Question: Please indicate a possible affordance area of the fork that can be used for holding
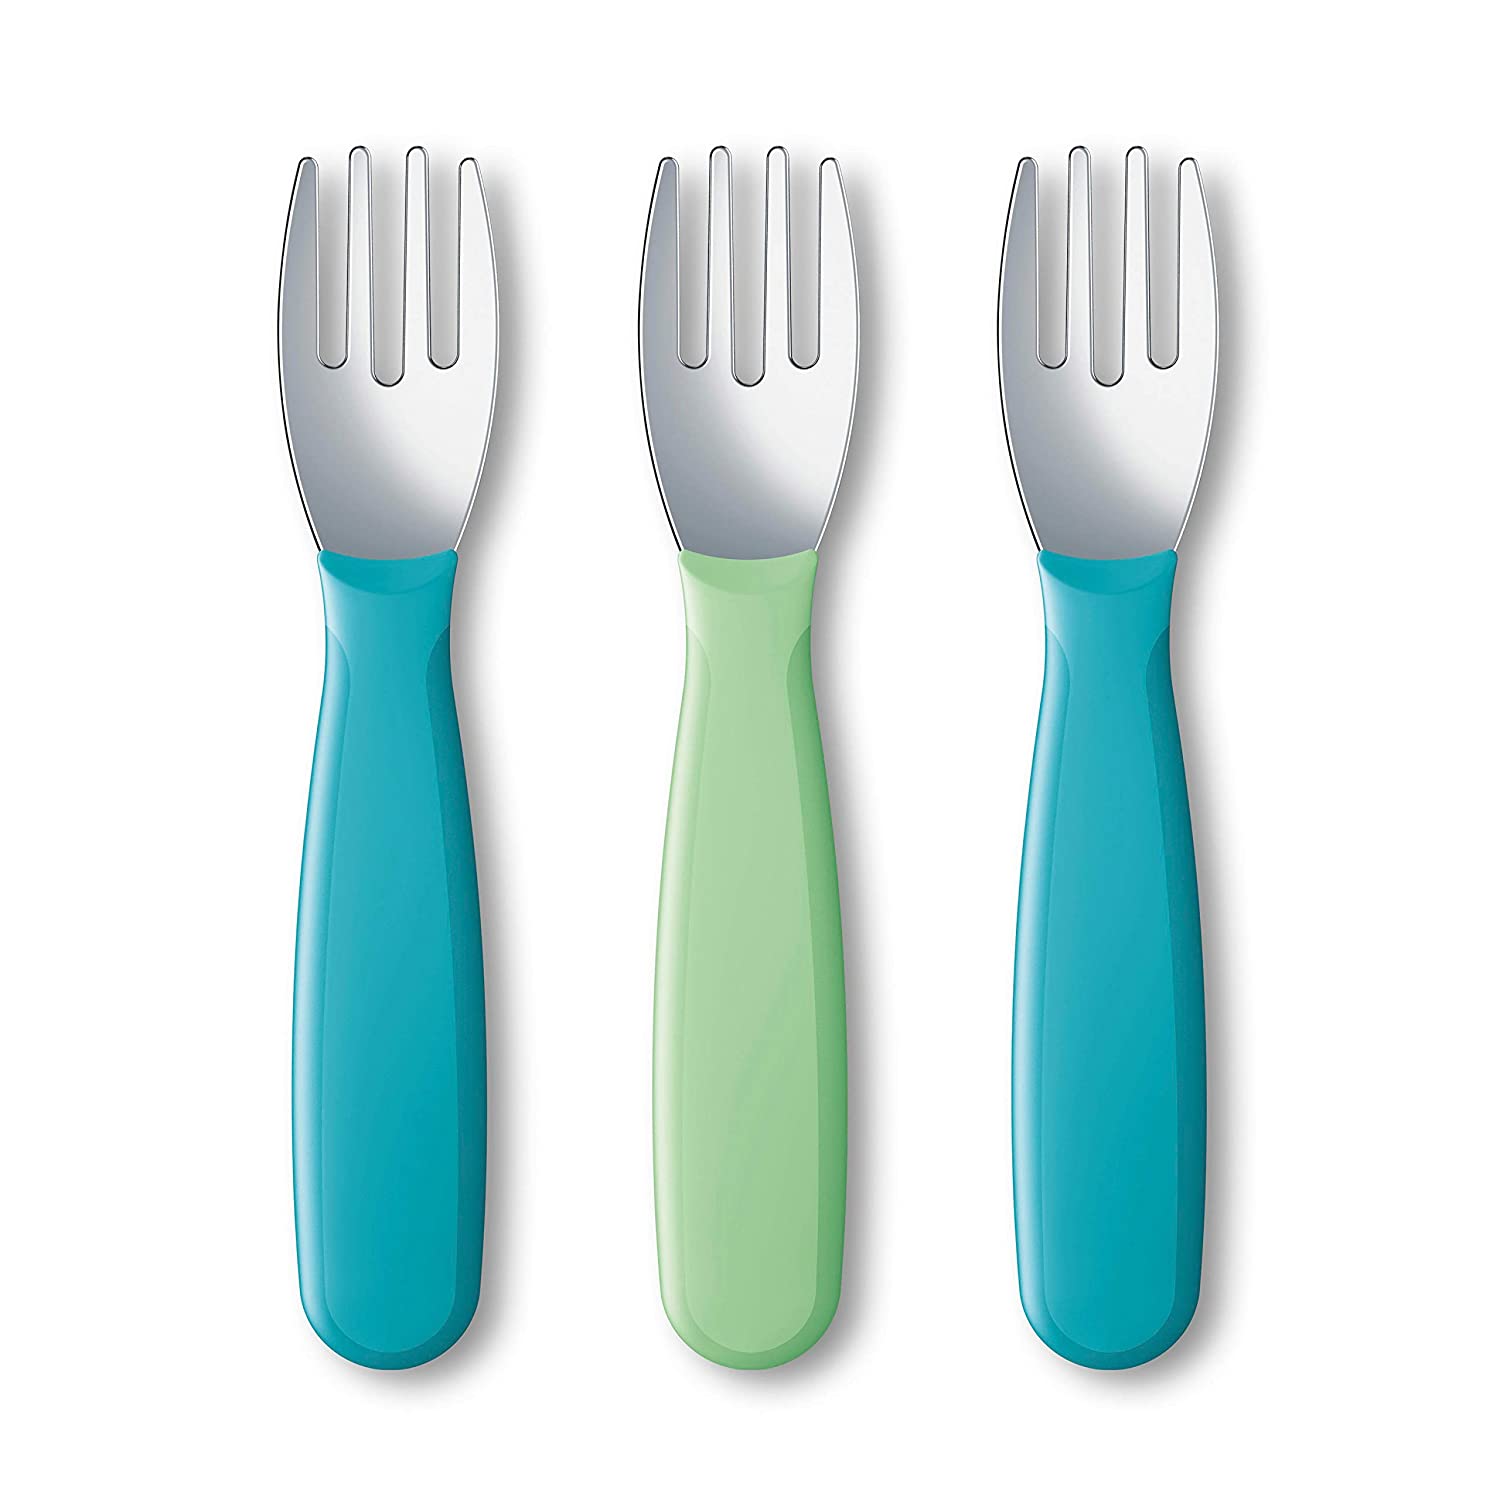
Answer: [670.915, 723.059, 846.466, 1355.736]